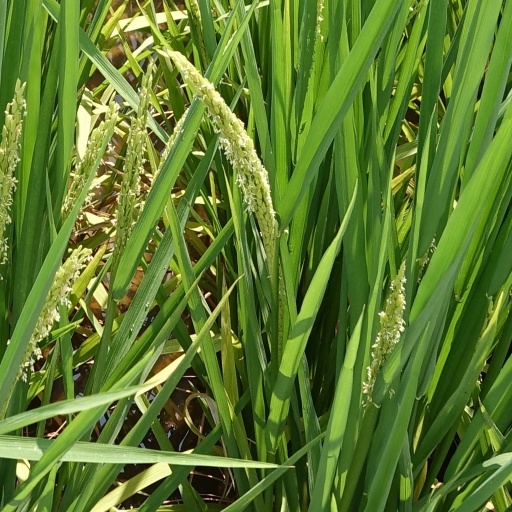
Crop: rice